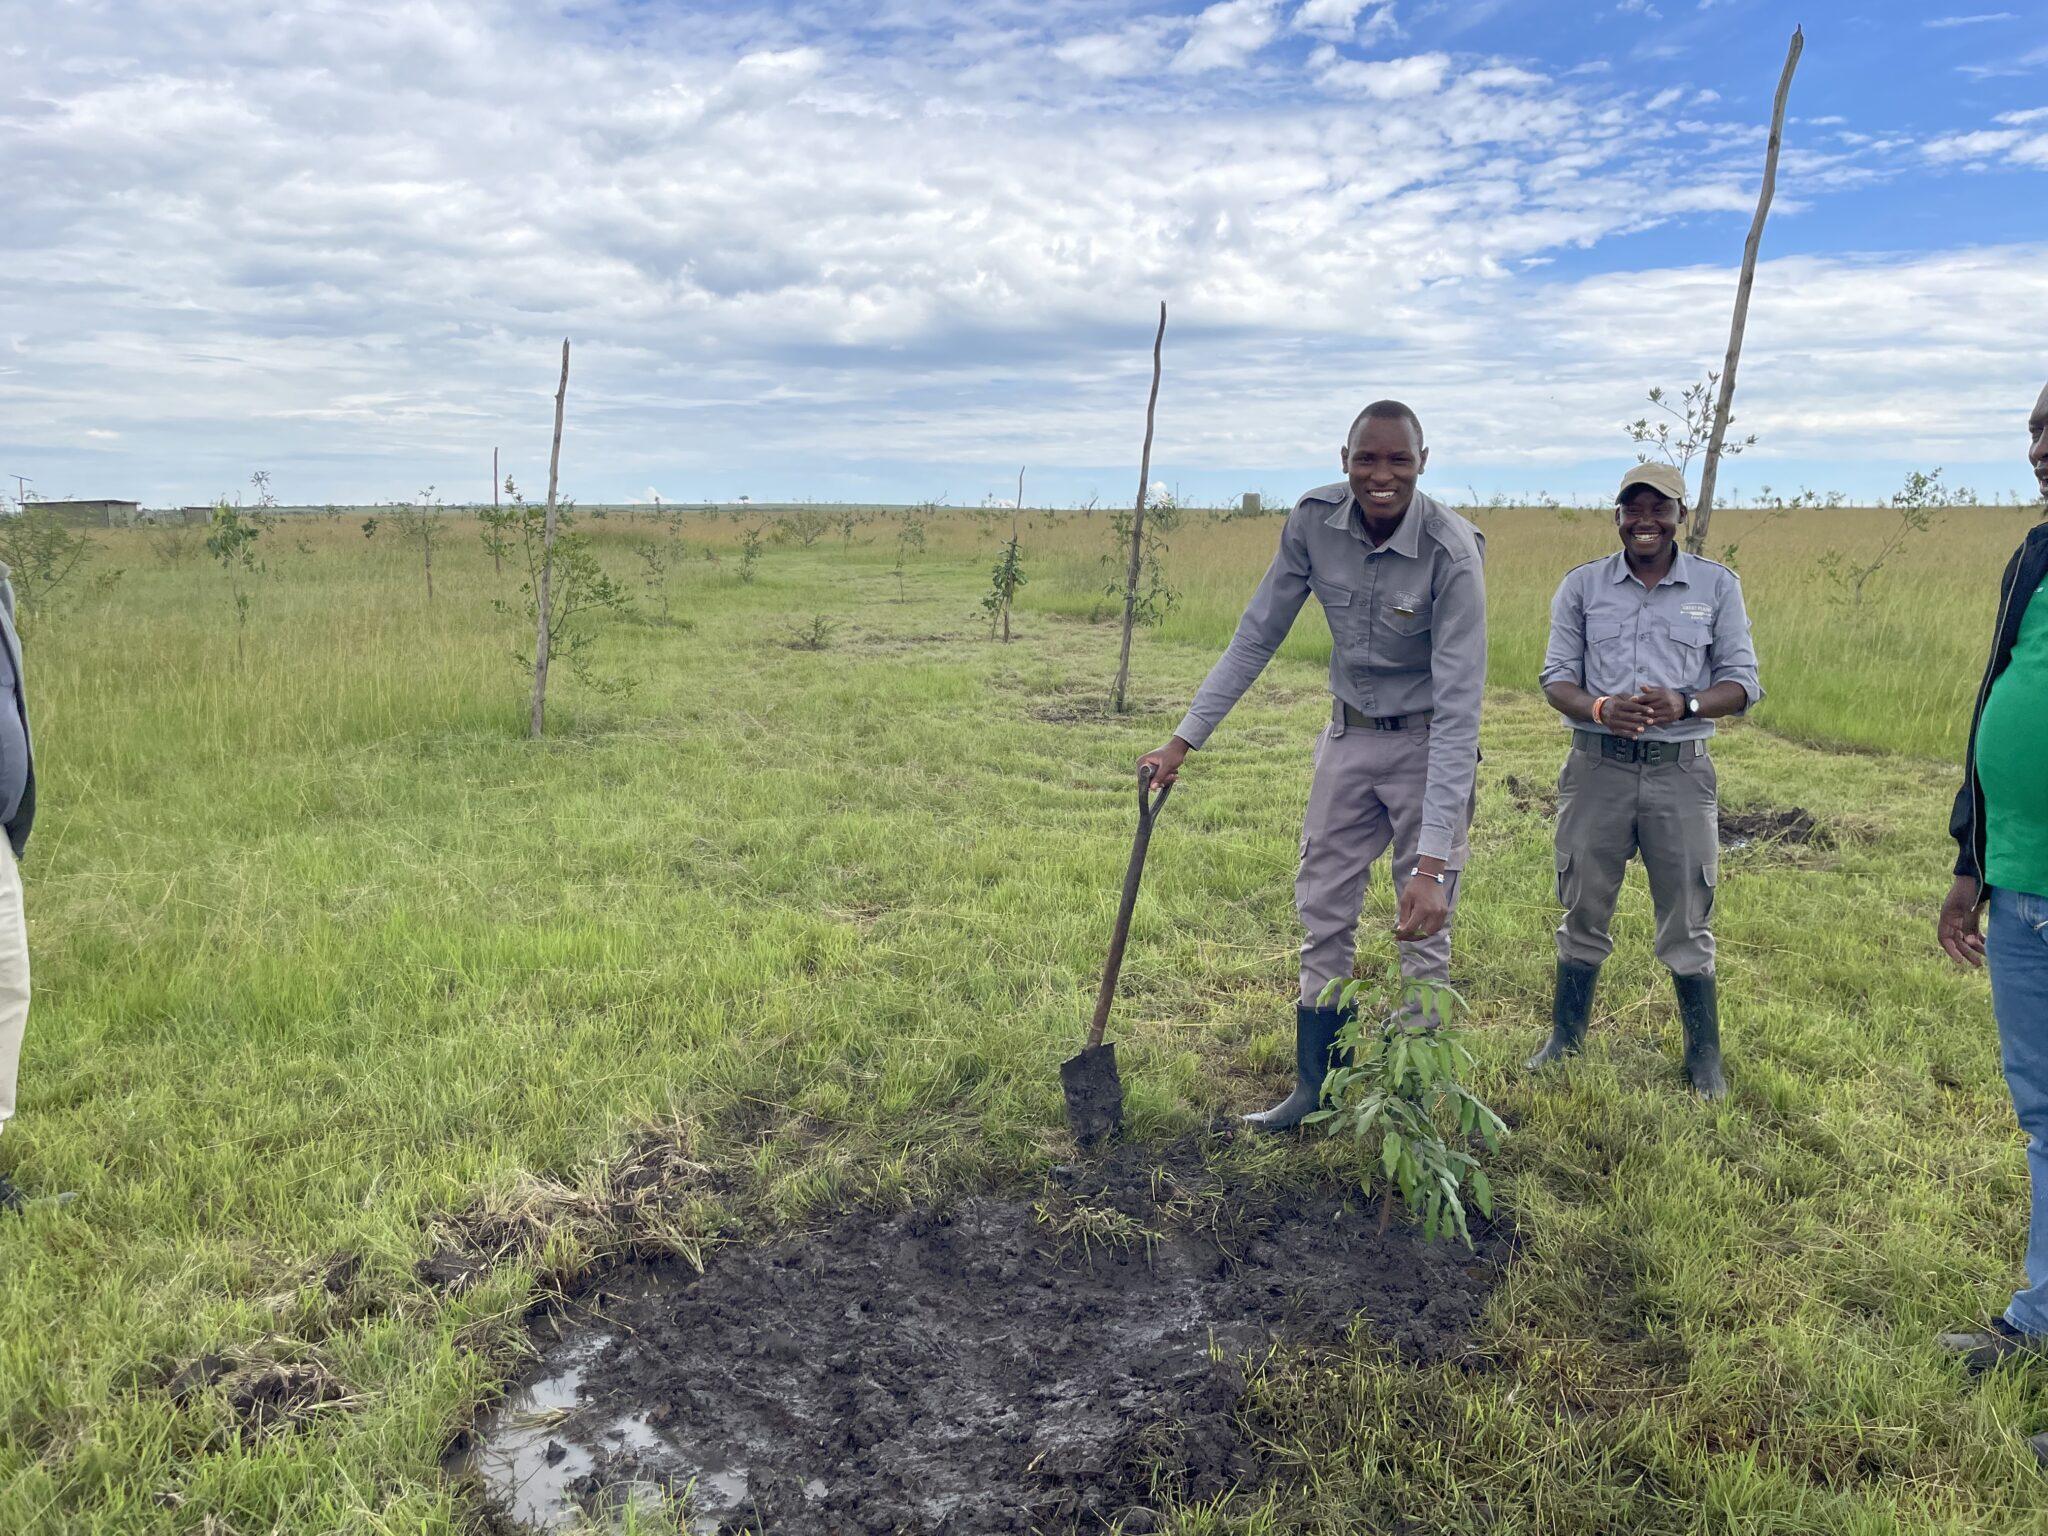
Bwana misitu wa jinsia ya kiume, wakiwa wamemaliza kupanda mche mdogo ardhini kwenye unyevunyevu wakithibitisha jitihada za kuhifadhi mazingira na kupambana na uharibifu wa asili, wakishiriki kampeni za kijamii za upandaji miti kwa ajili ya kupunguza athari za mabadilko ya tabia ya nchi.